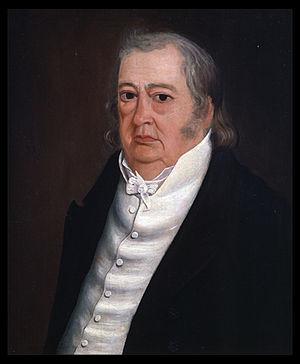
James Garrard est un fermier, un ministre et un politicien américain qui a été le deuxième gouverneur du Kentucky de 1796 à 1804. En raison des limites imposées par la constitution de l'État adoptée en 1799, il a été le dernier gouverneur du Kentucky à être élu pour deux mandats consécutifs jusqu'à ce que la restriction soit assouplie par un amendement de 1992, permettant la réélection de Paul E. Patton en 1999.